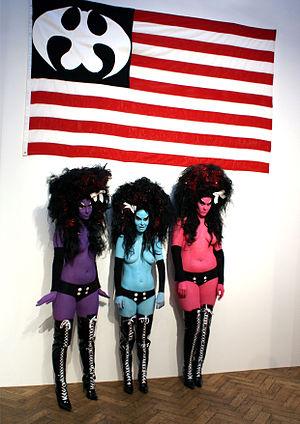
Performance lors de l'exposition ""It's Not Only Rock'n'Roll Baby"" à Bozar, Bruxelles, le 19 juin 2008."
Kembra Pfahler, ou simplement Kembra, née en Californie le 4 août 1961, est une actrice et musicienne rock américaine.